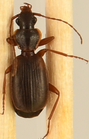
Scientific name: Cymindis cribricollis
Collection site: Bartlett Experimental Forest NEON (BART), plot BART_068